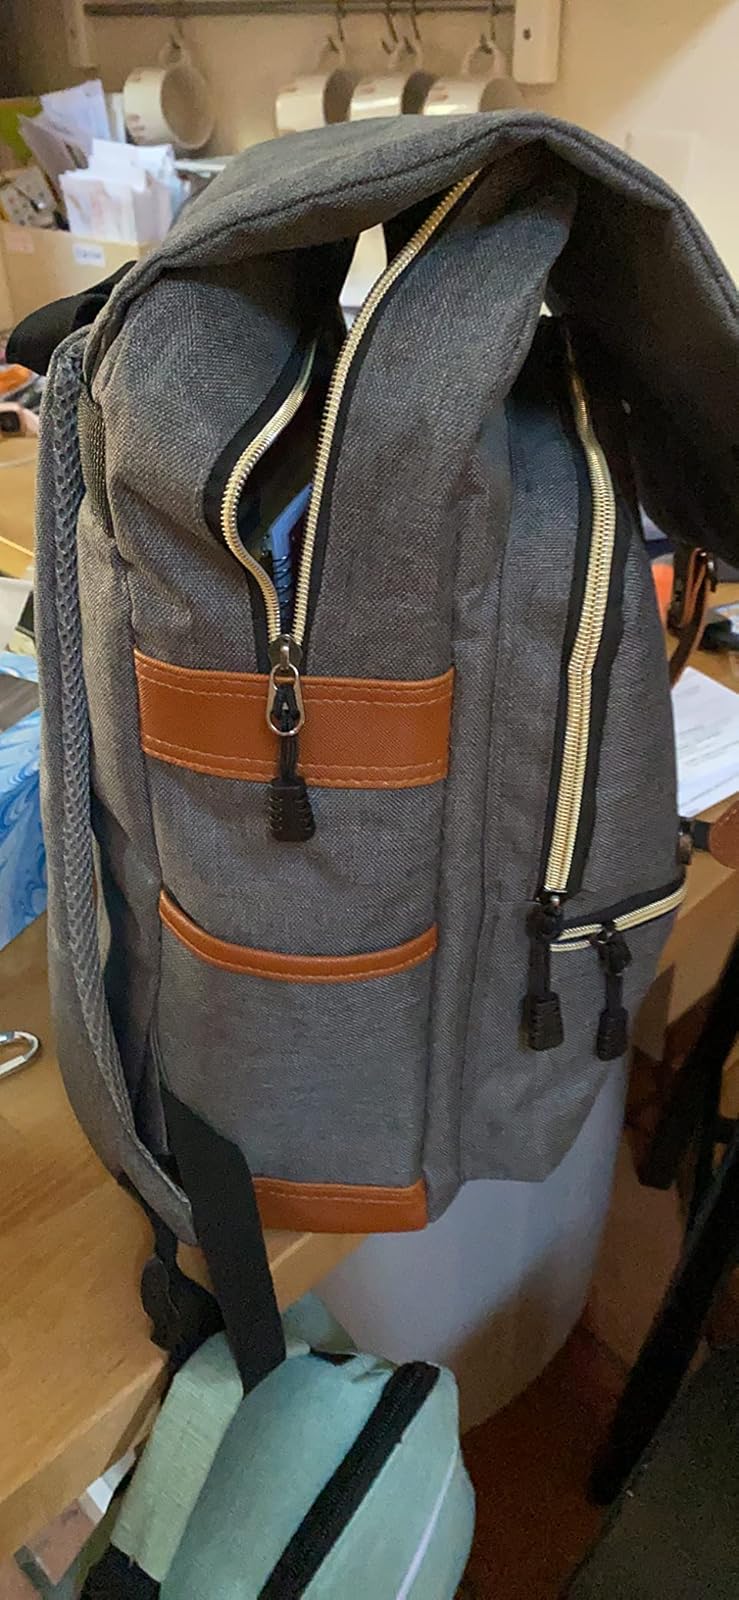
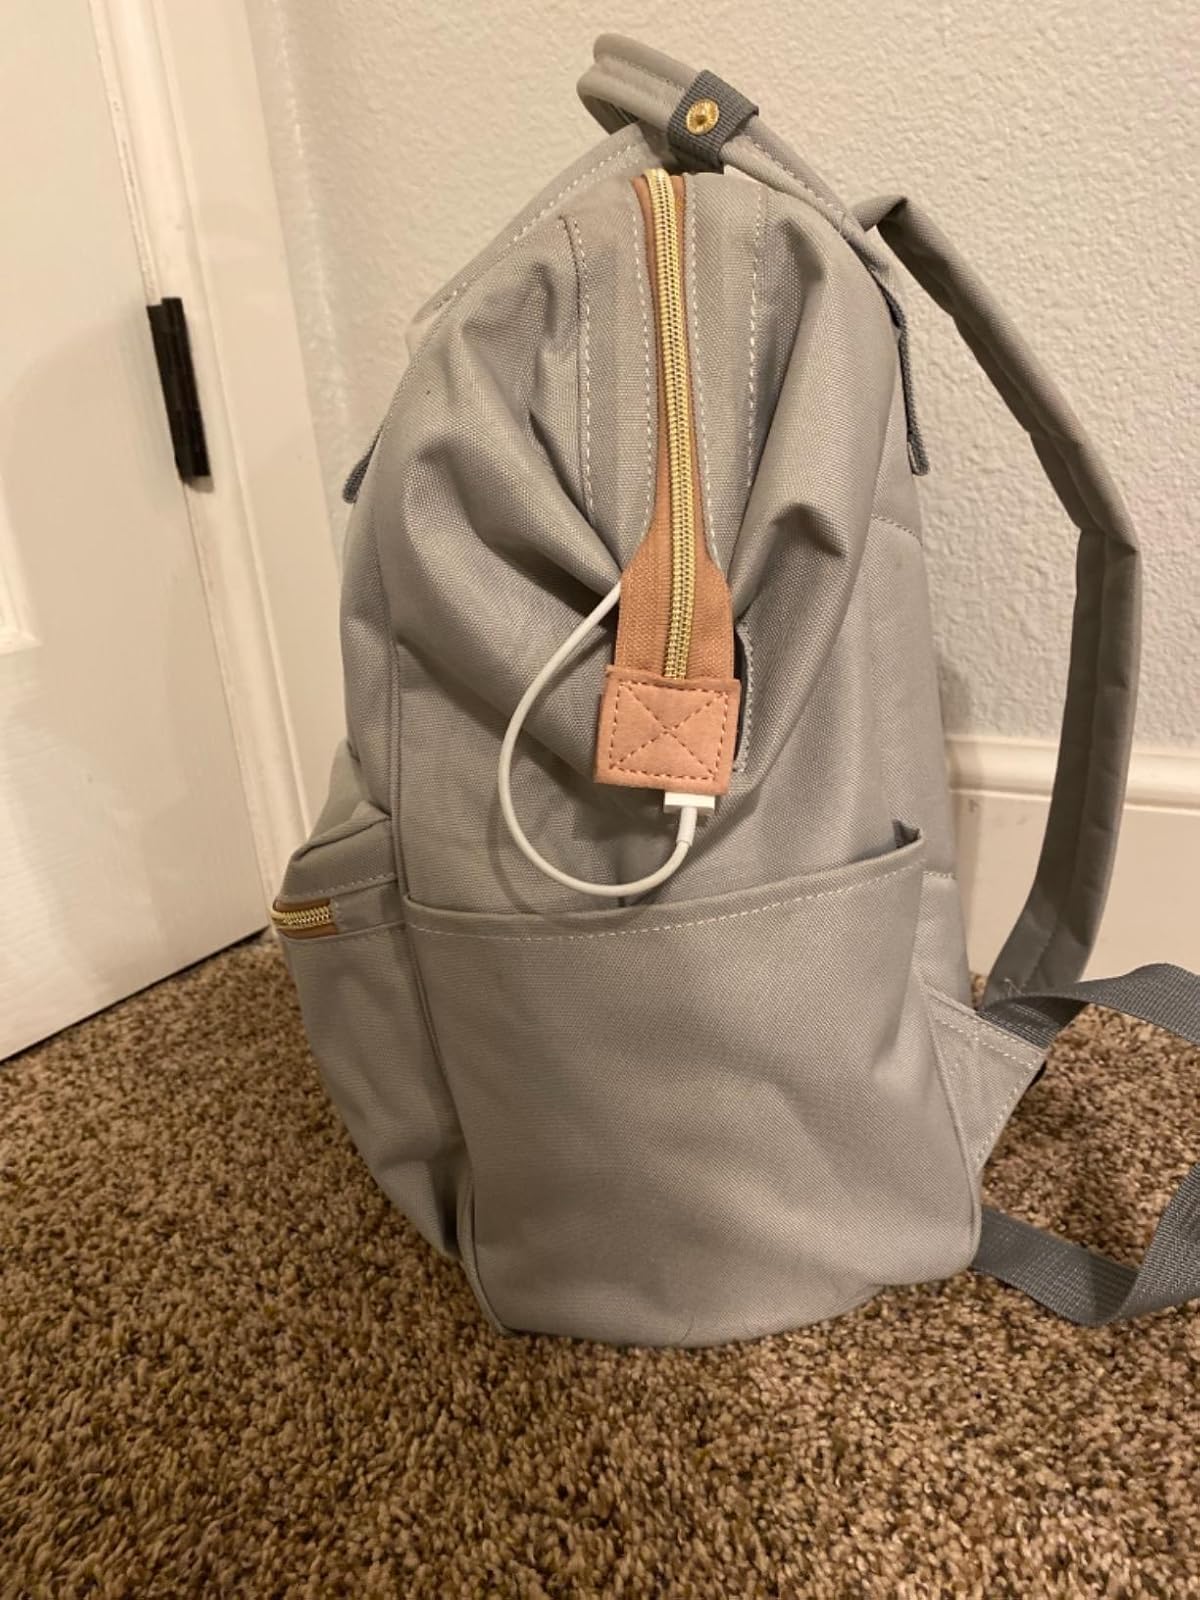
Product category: bag
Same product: no